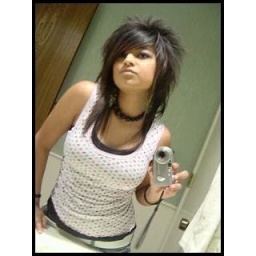
Hot emo girl in mirror